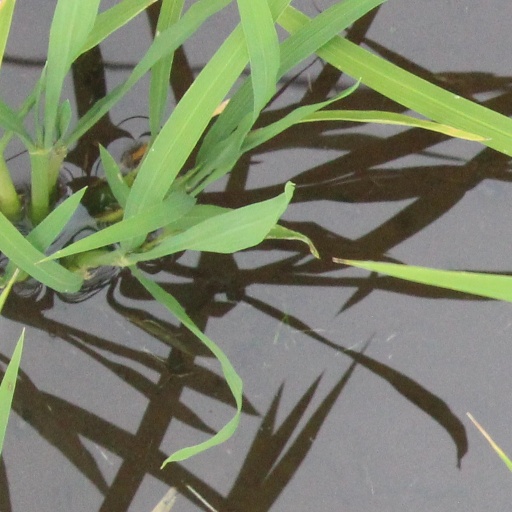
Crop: rice